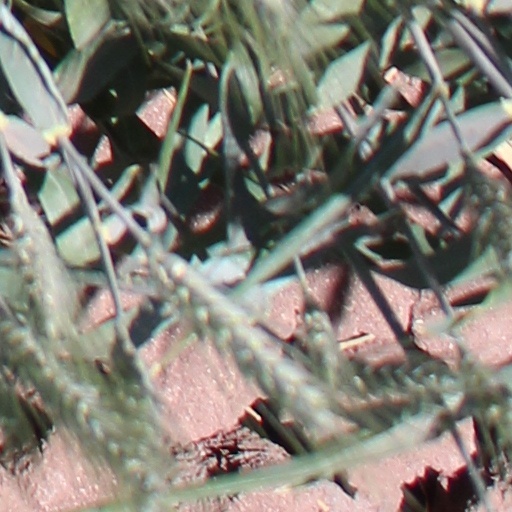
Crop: wheat